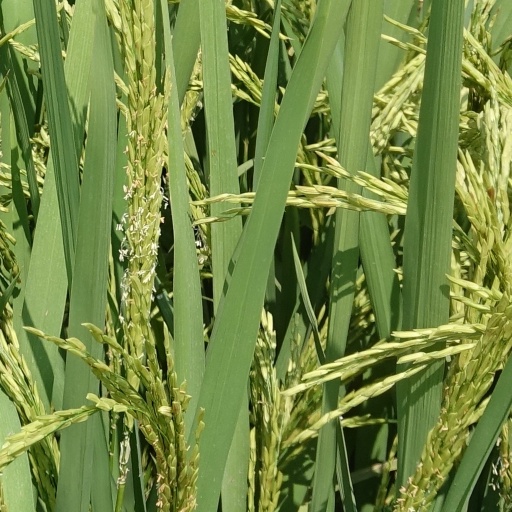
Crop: rice